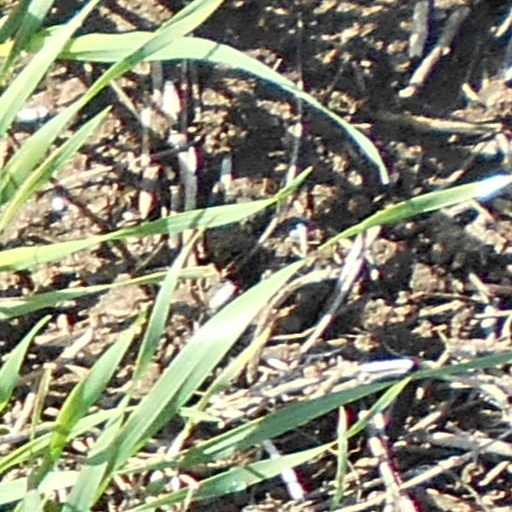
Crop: wheat